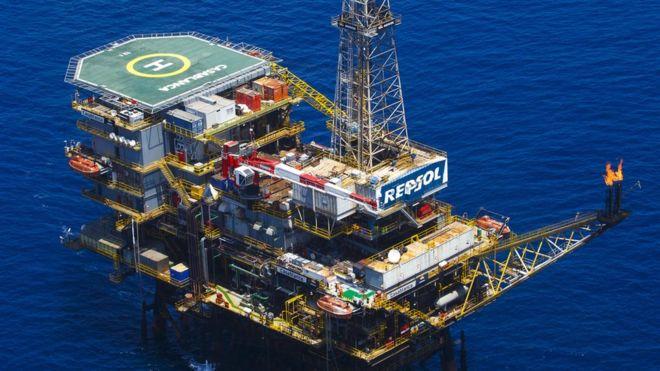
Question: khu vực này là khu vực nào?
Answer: khu vực này là một khu khai thác dầu mỏ